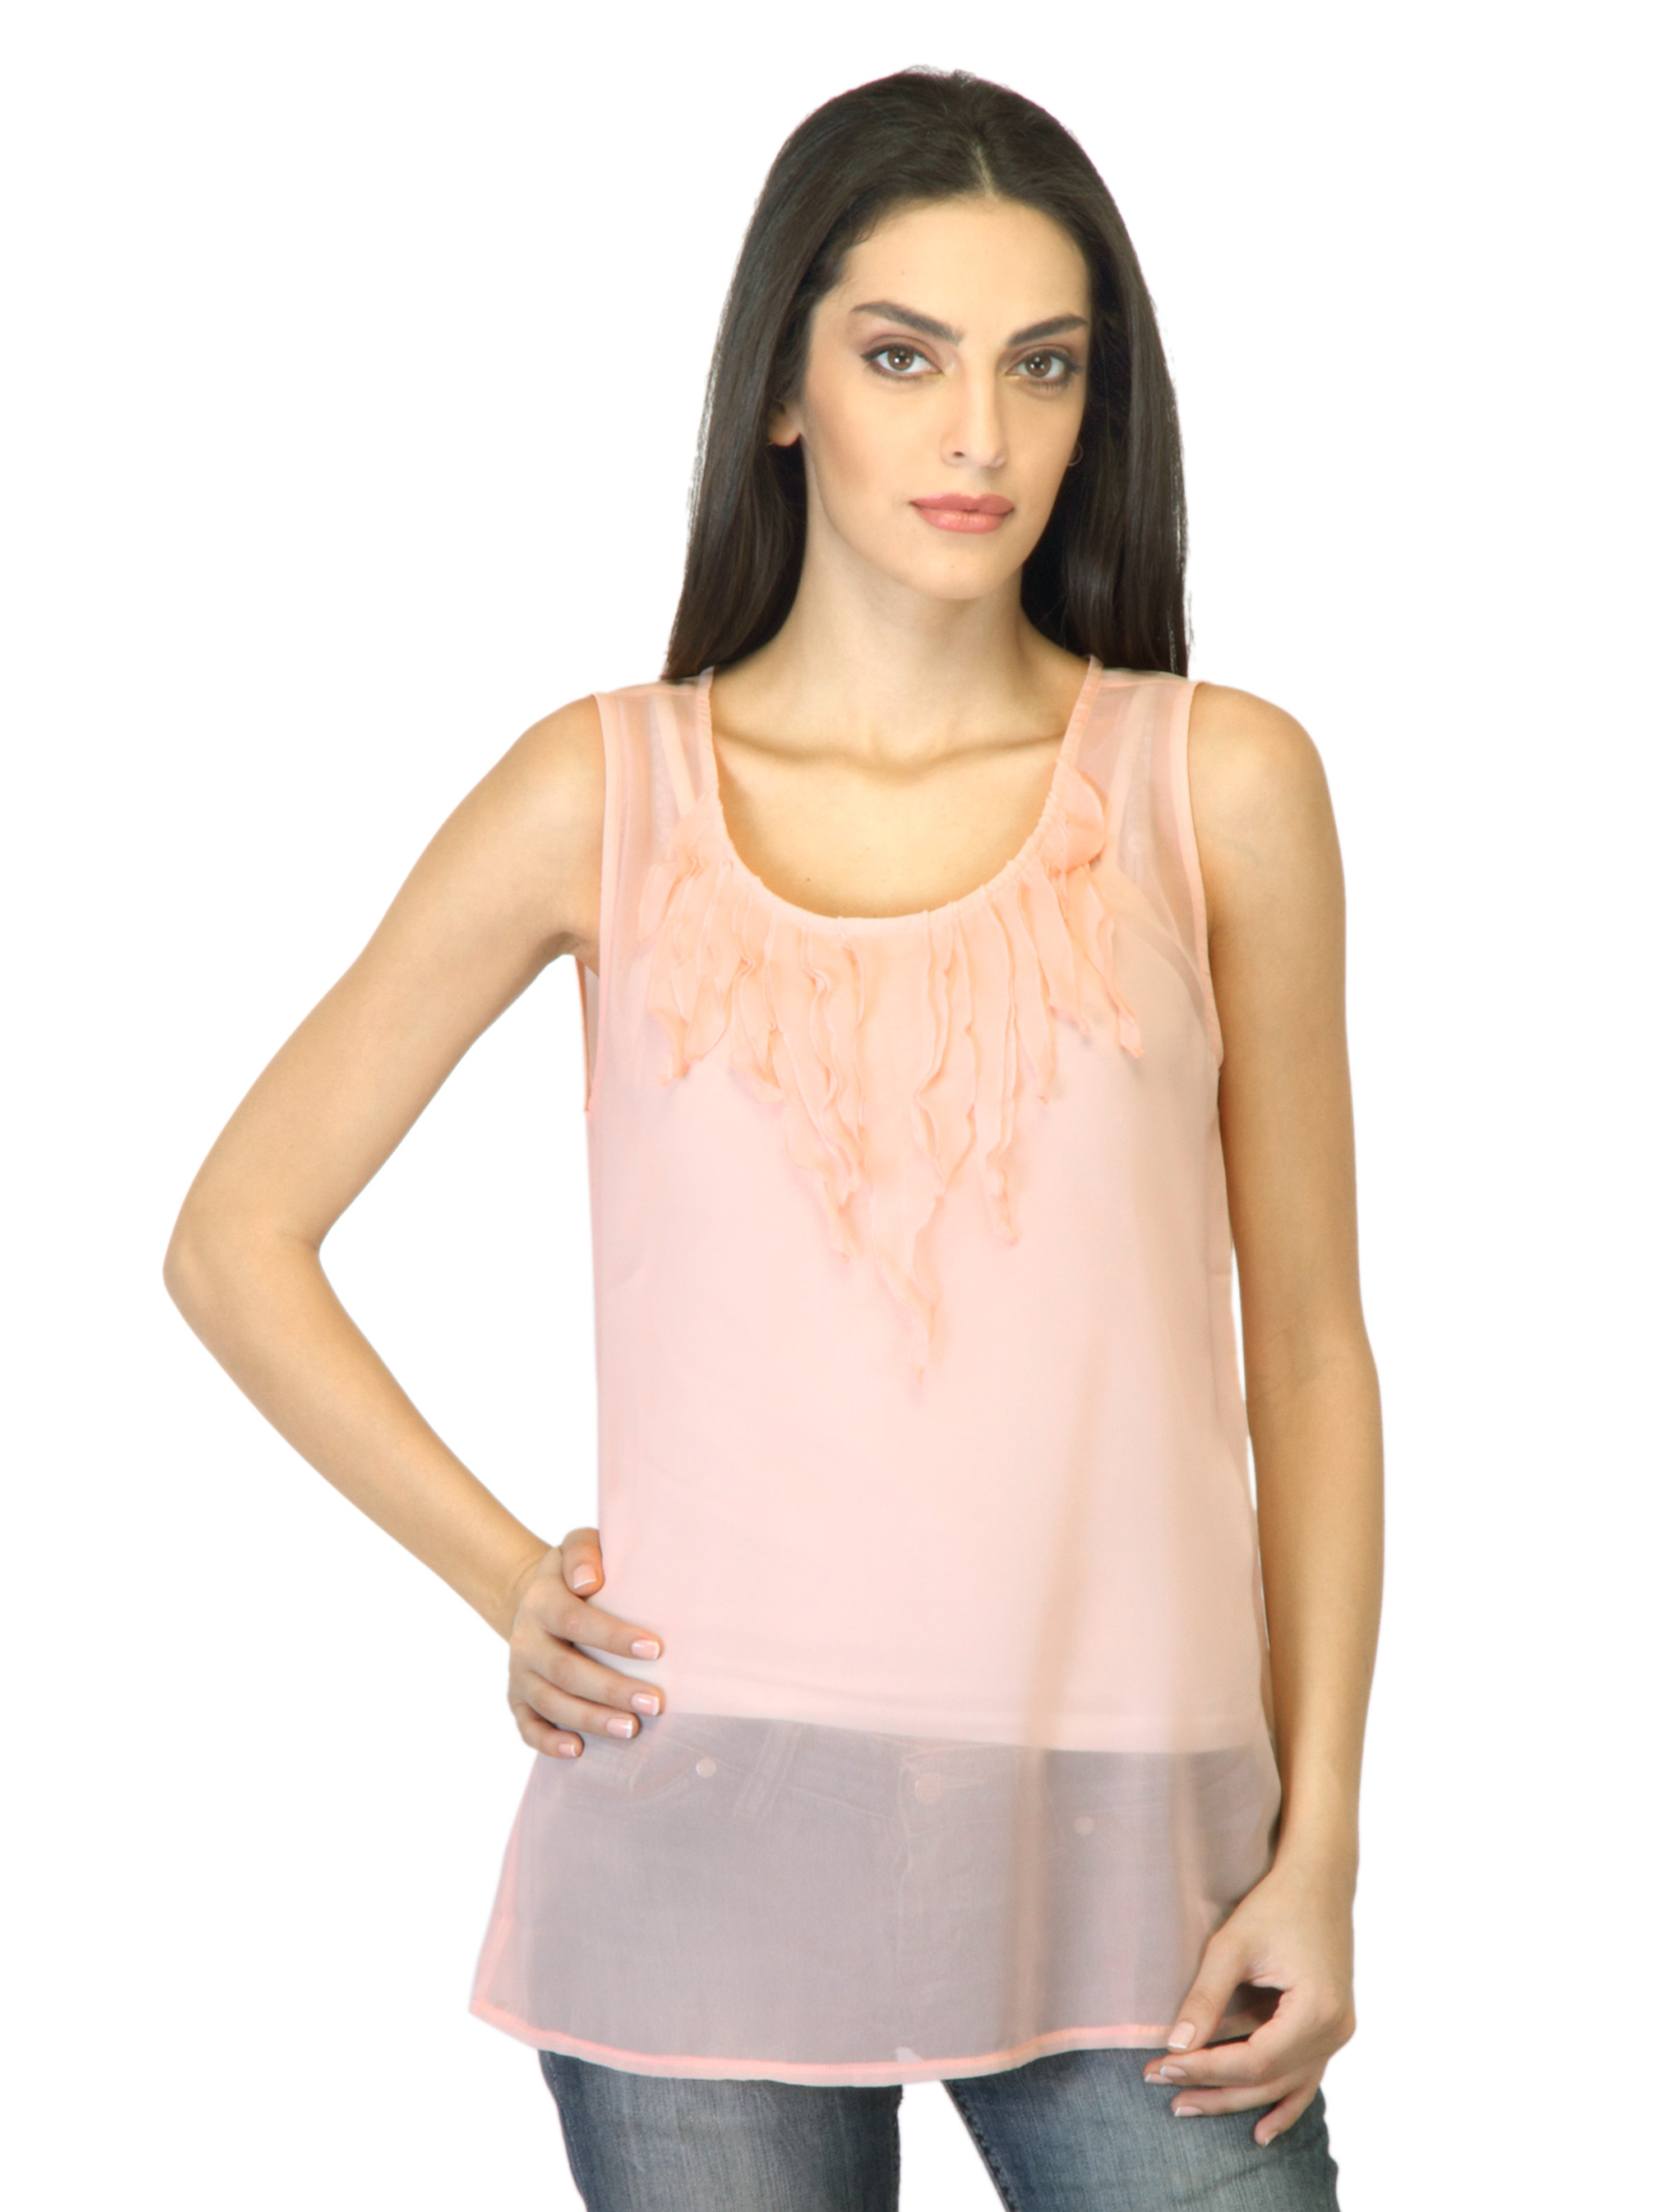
United Colors of Benetton Women Peach Top
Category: Apparel / Topwear / Tops
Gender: Women
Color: Peach
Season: Summer 2012
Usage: Casual